Mount Mee, Queensland

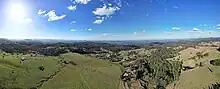
Aerial panorama from Mount Mee lookout. June 2023.

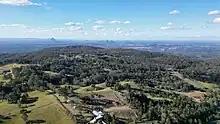
Mount Mee and surrounds from above. June 2023.

Mount Mee (also known as Bonnie Knob) is a mountain, located north of the town of Dayboro, in the D'Aguilar Range, rising above sea level.